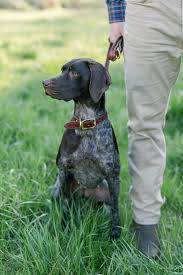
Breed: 211-n000059-German_short_haired_pointer